Lithuanian National Defence Volunteer Forces

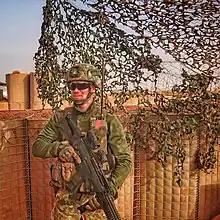
NDVF soldier during the operation in Mali, 2018

Volunteer units provided support to civilian authorities in the event of natural or industrial disasters. In the summer of 1992, thousands of volunteers assisted in fighting fires in wooded areas and peat lands; they participated in cleaning hazardous spill on the Nemunas River subsequent to an ecological disaster in Belarus. They also took part in relief activities during the flood of the Nemunas Delta in the Western part of Lithuania. In 1993, during a visit of Pope John Paul II to Lithuania, thousands of volunteers helped the police maintain public order.